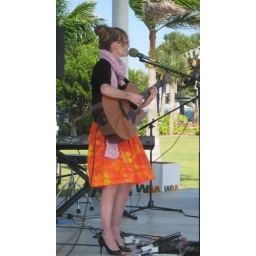
bu in the fish dress